Guadalajara International Book Fair

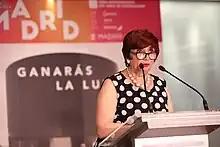
Marisol Schulz, managing director of the Guadalajara International Book Fair

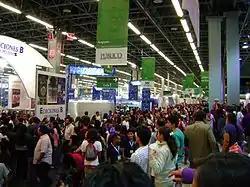
Interior FIL 2008

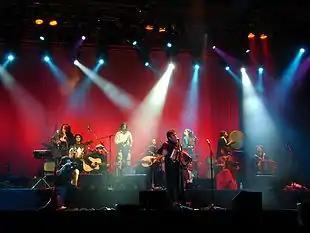
Popular Italian Orchestra in the esplanade of the FIL 2008

Since 1993, the FIL has invited a country or region to be the guest of honor, providing each an opportunity to display the best of its cultural and literary heritage, as listed in the following table: